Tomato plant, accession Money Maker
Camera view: tilt-top (135 deg); turntable rotation: 270 degrees
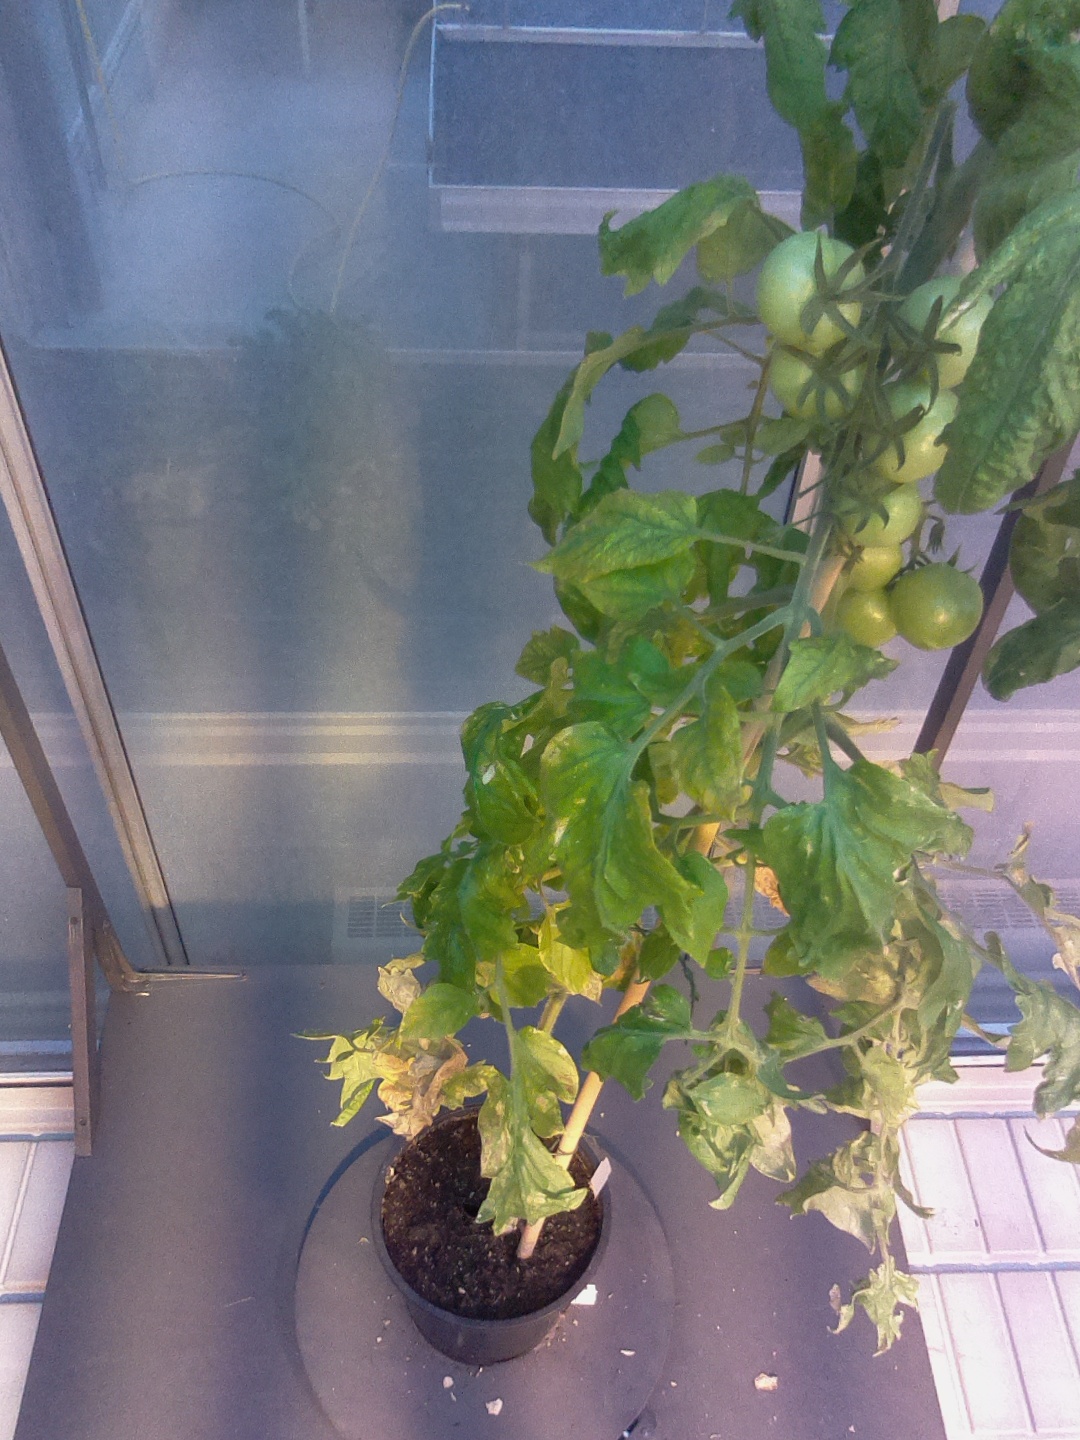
BBCH growth stage 81: 10%-20% of fruits show typical fully ripe color